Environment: real
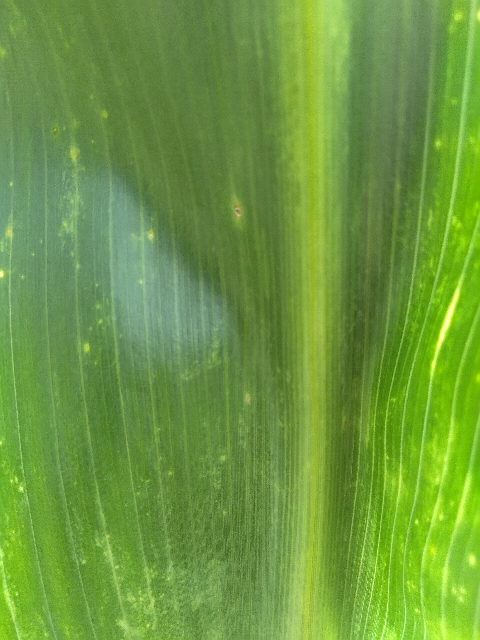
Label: lethal_necrosis